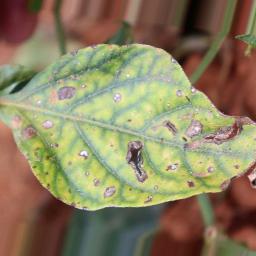
Label: cercospora